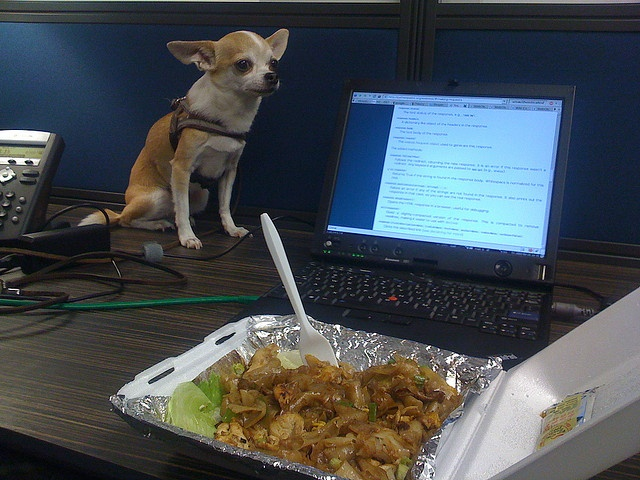
A little dog sits on a desk, staring at the food in front of him.
A box of food sitting on a desk with a laptop and a dog.
A small dog is sitting on the desk by the computer.
A chihuahua sitting on a desk with a laptop and a take-out container of food.
The dog is on the table by the laptop and the food.